Russian National Orchestra

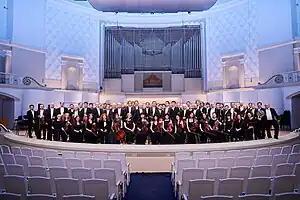
Russian National Orchestra

The Russian National Orchestra was founded in Moscow in 1990 by pianist and conductor Mikhail Pletnev. It was the first Russian orchestra to perform at the Apostolic Palace, Vatican City and in Israel.